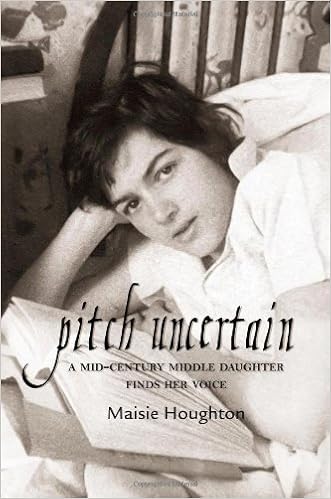
Pitch Uncertain: A Mid-Century Middle Daughter Finds Her Voice
Category: Books
From Publishers Weekly Houghton, née Kinnicutt, grew up the middle of three girls in an East Coast family and, in 15 linked essays, now recounts her early life, from her '40s childhood to her '60s wedding and Radcliffe graduation, painting a portrait of a family unhappy in its very own way. The love between her steady, practical mother and freewheeling, mostly absent father withered early. He was charming but mercurial, and her overworked mother, Sybil, was plagued by sadness. The family is awash in intriguing connections, to J.P. Morgan, author Elizabeth Etnier, artist Gardner Cox, and others. Houghton writes best when recounting a scene; her details are evocative, the language lilting: "Life there was the trick of peeling a peach in one long silky strip." Her mother's sadness and Houghton's reserved nature make this a heavy read at times, resulting in the literary equivalent of the inexact pitch attributed to the author as a young girl by her music teacher. Yet the fleeting beauty of Houghton's prose makes this detailed portrait of an era a worthy read. Photos. (c) Copyright PWxyz, LLC. All rights reserved.
Features: With a novelist's sense of moment, Maisie explores her individually appealing parents and their estranged but oddly loyal relationship. Pitch Uncertain portrays an era and a genteel culture as much as it deciphers a marriage.